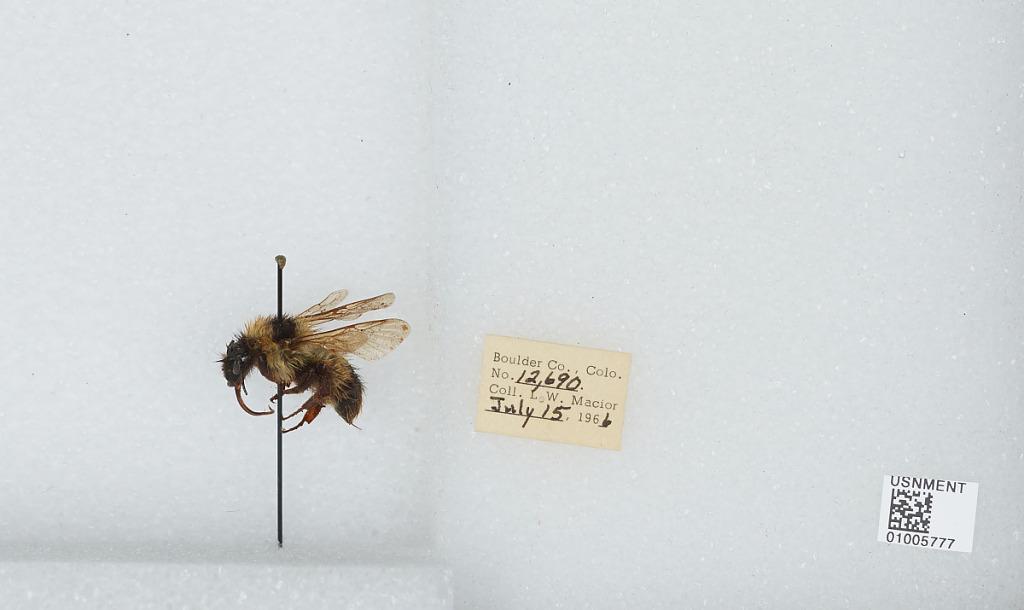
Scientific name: Bombus (Alpinobombus) balteatus Dahlbom
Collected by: L. Macior
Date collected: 1966-7-15
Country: United States
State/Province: Colorado
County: Boulder
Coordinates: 40.0275, -105.252